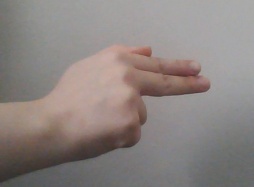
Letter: ghain